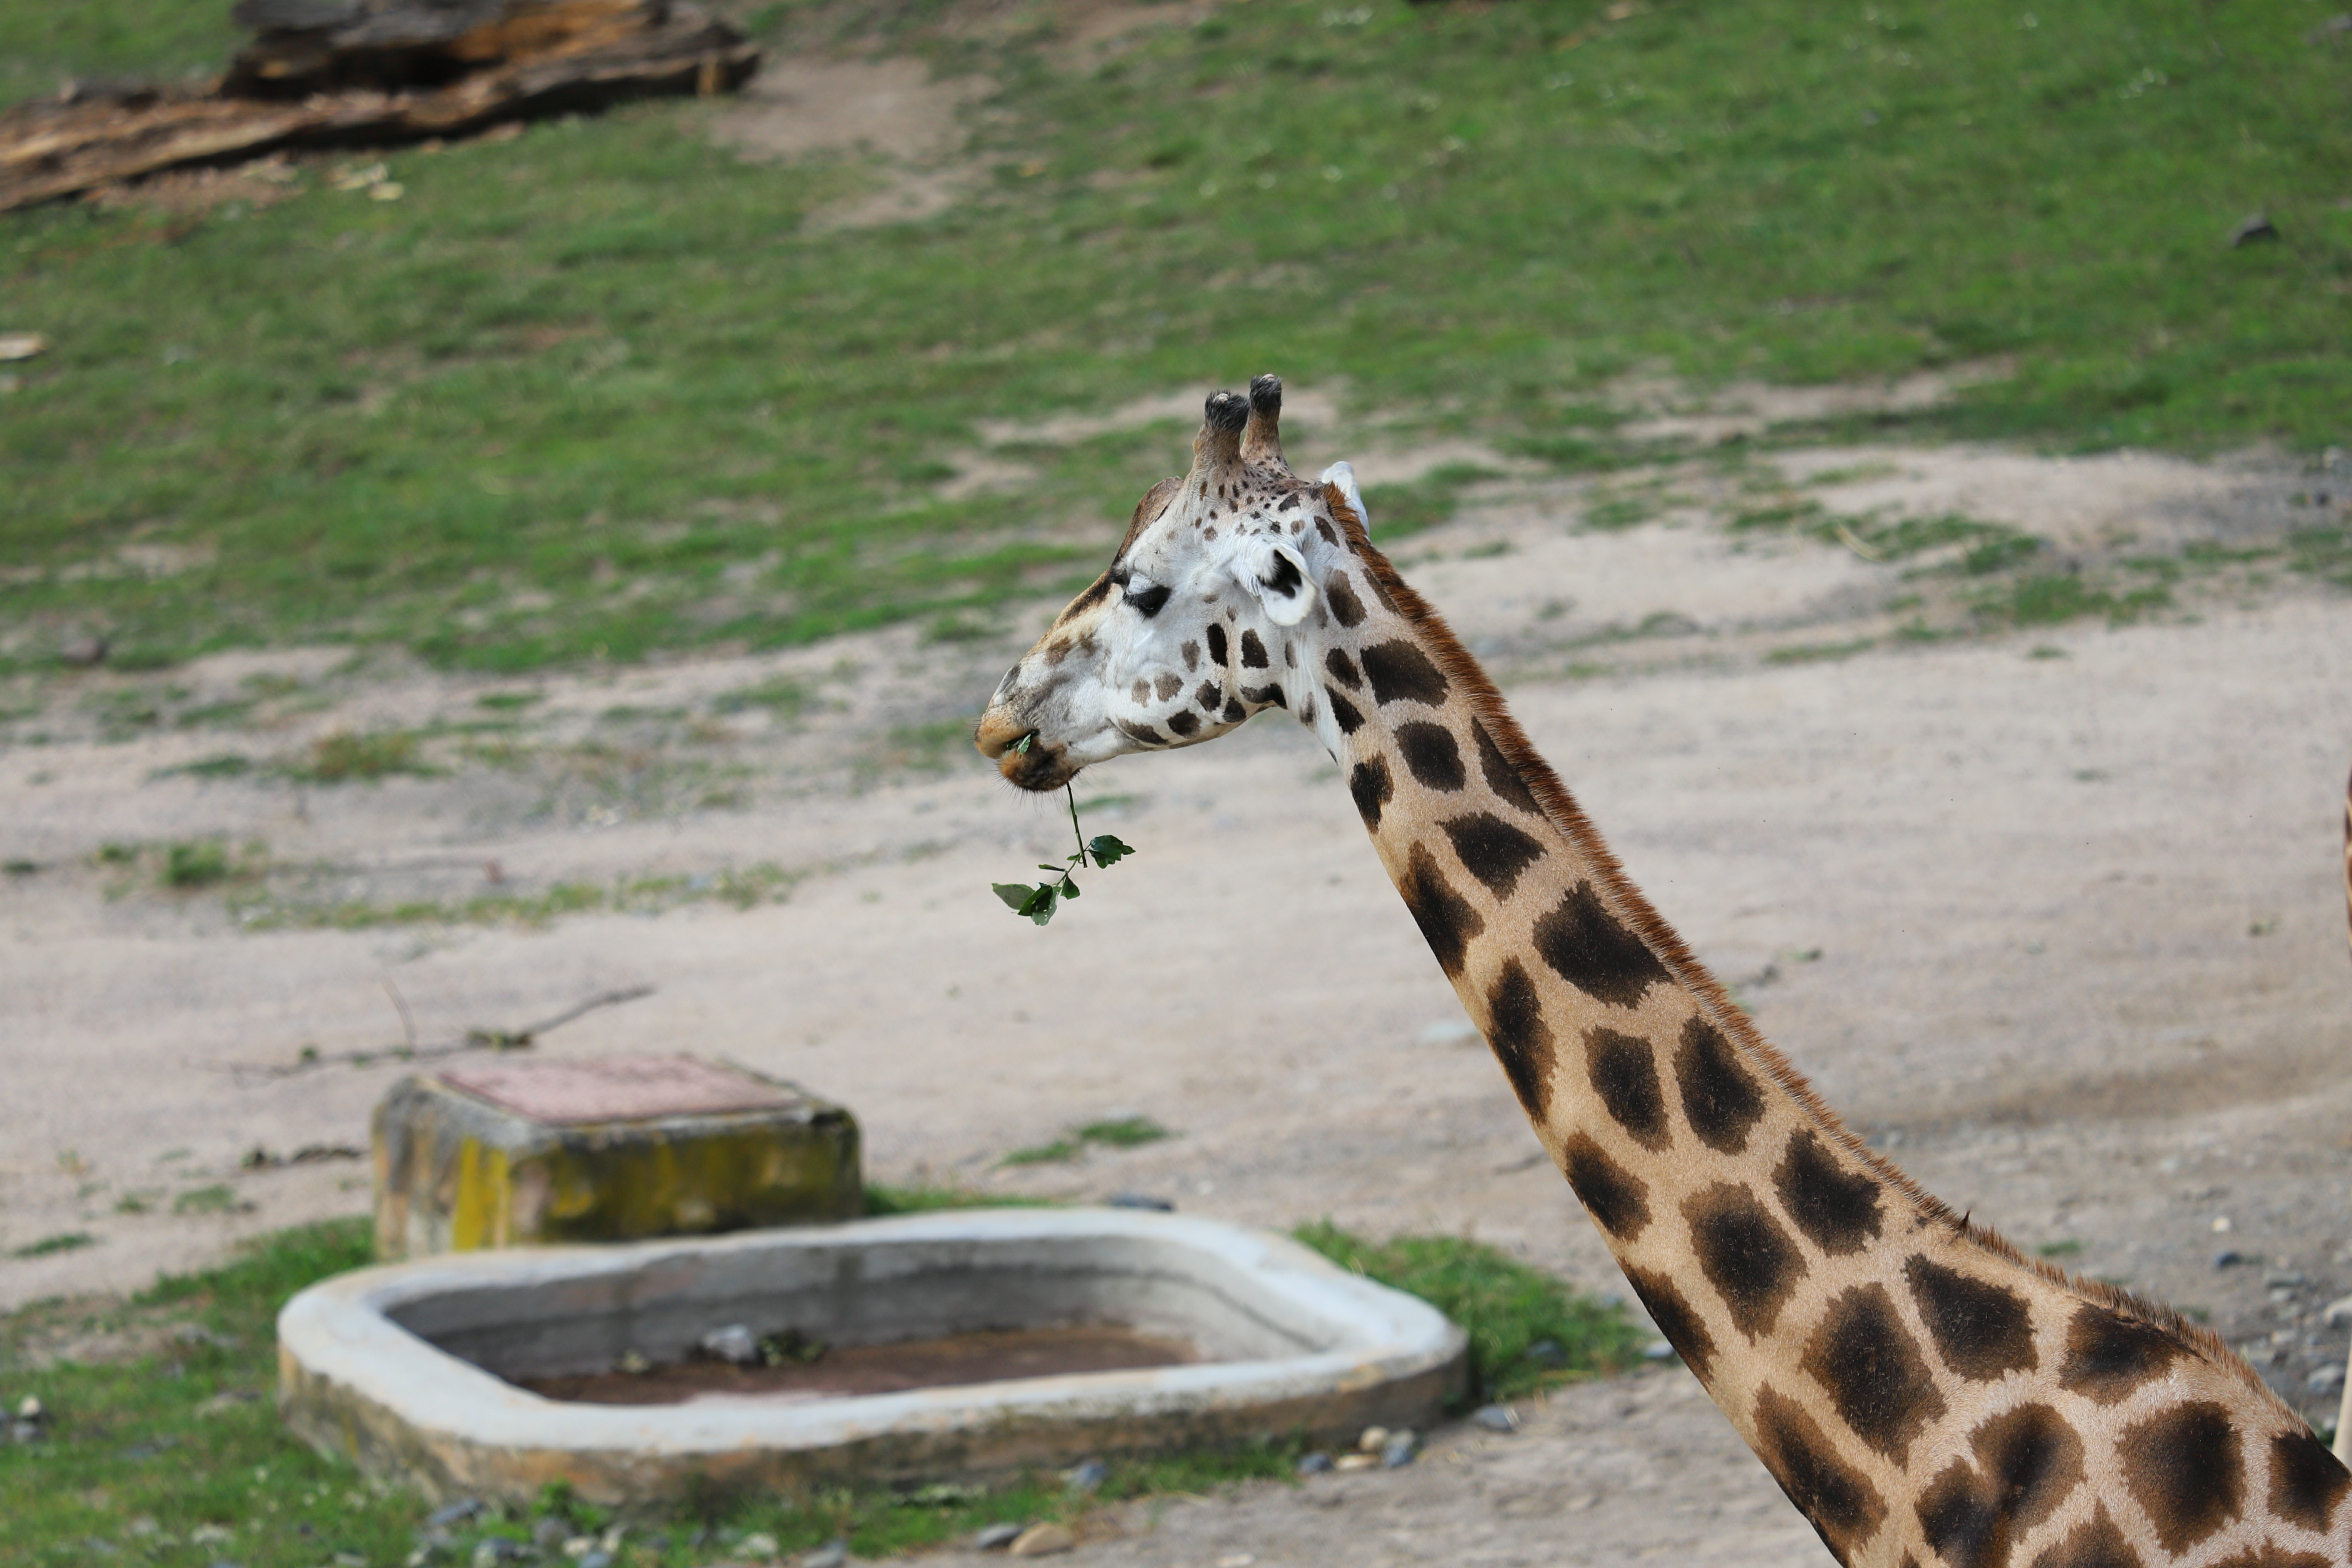
Canon EOS, giraffe, giraffidae, terrestrial animal, vertebrate, mammal, wildlife, nature reserve, zoo, snout, adaptation, neck, organism, grass, fawn, recreation, landscape, plant, safari, grassland